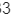
Number: 3